Teófilo Gutiérrez

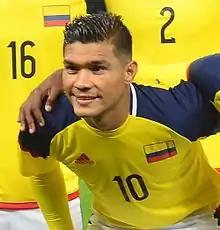
Gutiérrez with Colombia at the 2016 Summer Olympics

Teófilo Antonio "Teo" Gutiérrez Roncancio (born 17 May 1985) is a Colombian professional footballer who plays as a forward for Atlético Junior . He was a Colombian international and captained the country at the 2016 Summer Olympics in Brazil.